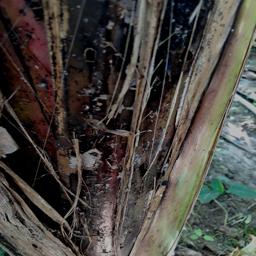
Label: BACTERIAL SOFT ROT